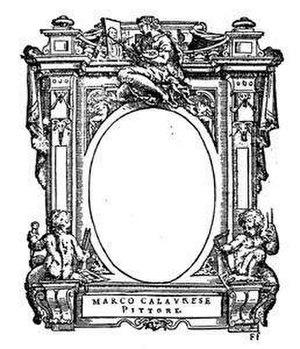
Marco Cardisco dit Marco Calabrese est un peintre italien de l'école napolitaine qui fut actif entre 1508 et 1542.